Ten (2013 film)

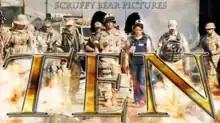

Ten is a British action drama film, directed and written by Craig Wyting, starring Colin Burt Vidler, Claire Walmsley, Danny Howard. The film was mostly shot at the Hythe area of the town of Colchester. The film is loosely based on the author's experiences as a soldier in the British Army, and examines how society treats former soldiers.